Dubai Ports World controversy

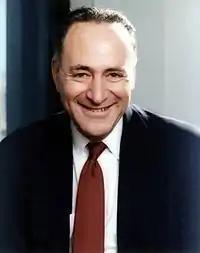
U.S. Senator from New York, Chuck Schumer, brought the case to national attention.

In mid-October 2005, DP World approached the Committee on Foreign Investment in the United States (CFIUS) to clear regulatory hurdles for a possible acquisition of the British firm P&O. The CFIUS is the multi-agency federal panel that passes judgment on deals with foreign corporations that raise antitrust or national security questions. Soon after, DPW began negotiating the terms of the takeover with P&O. They were advised by former President Bill Clinton to submit to a 45-day review of the acquisition.